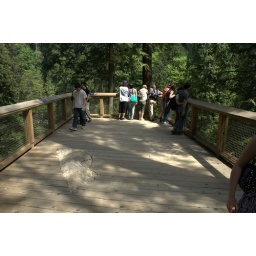
Again, they build around everything. That rock in the ground is a classic example. Pretty cool I think!